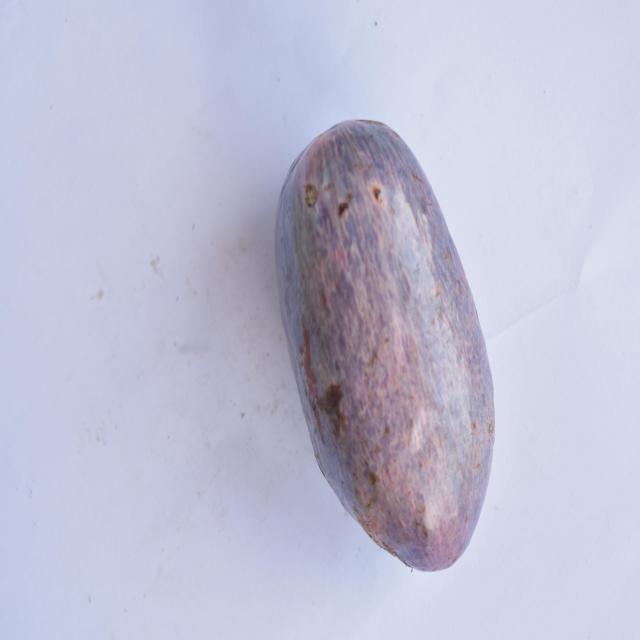
Plum grade: unaffected